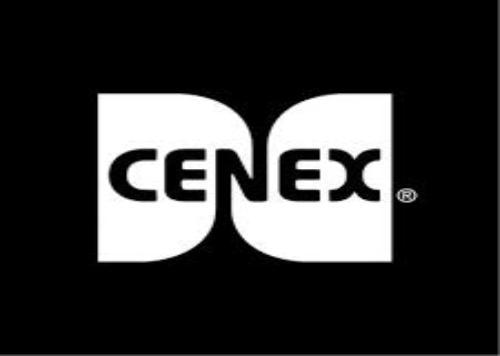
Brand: Cenex
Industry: Others